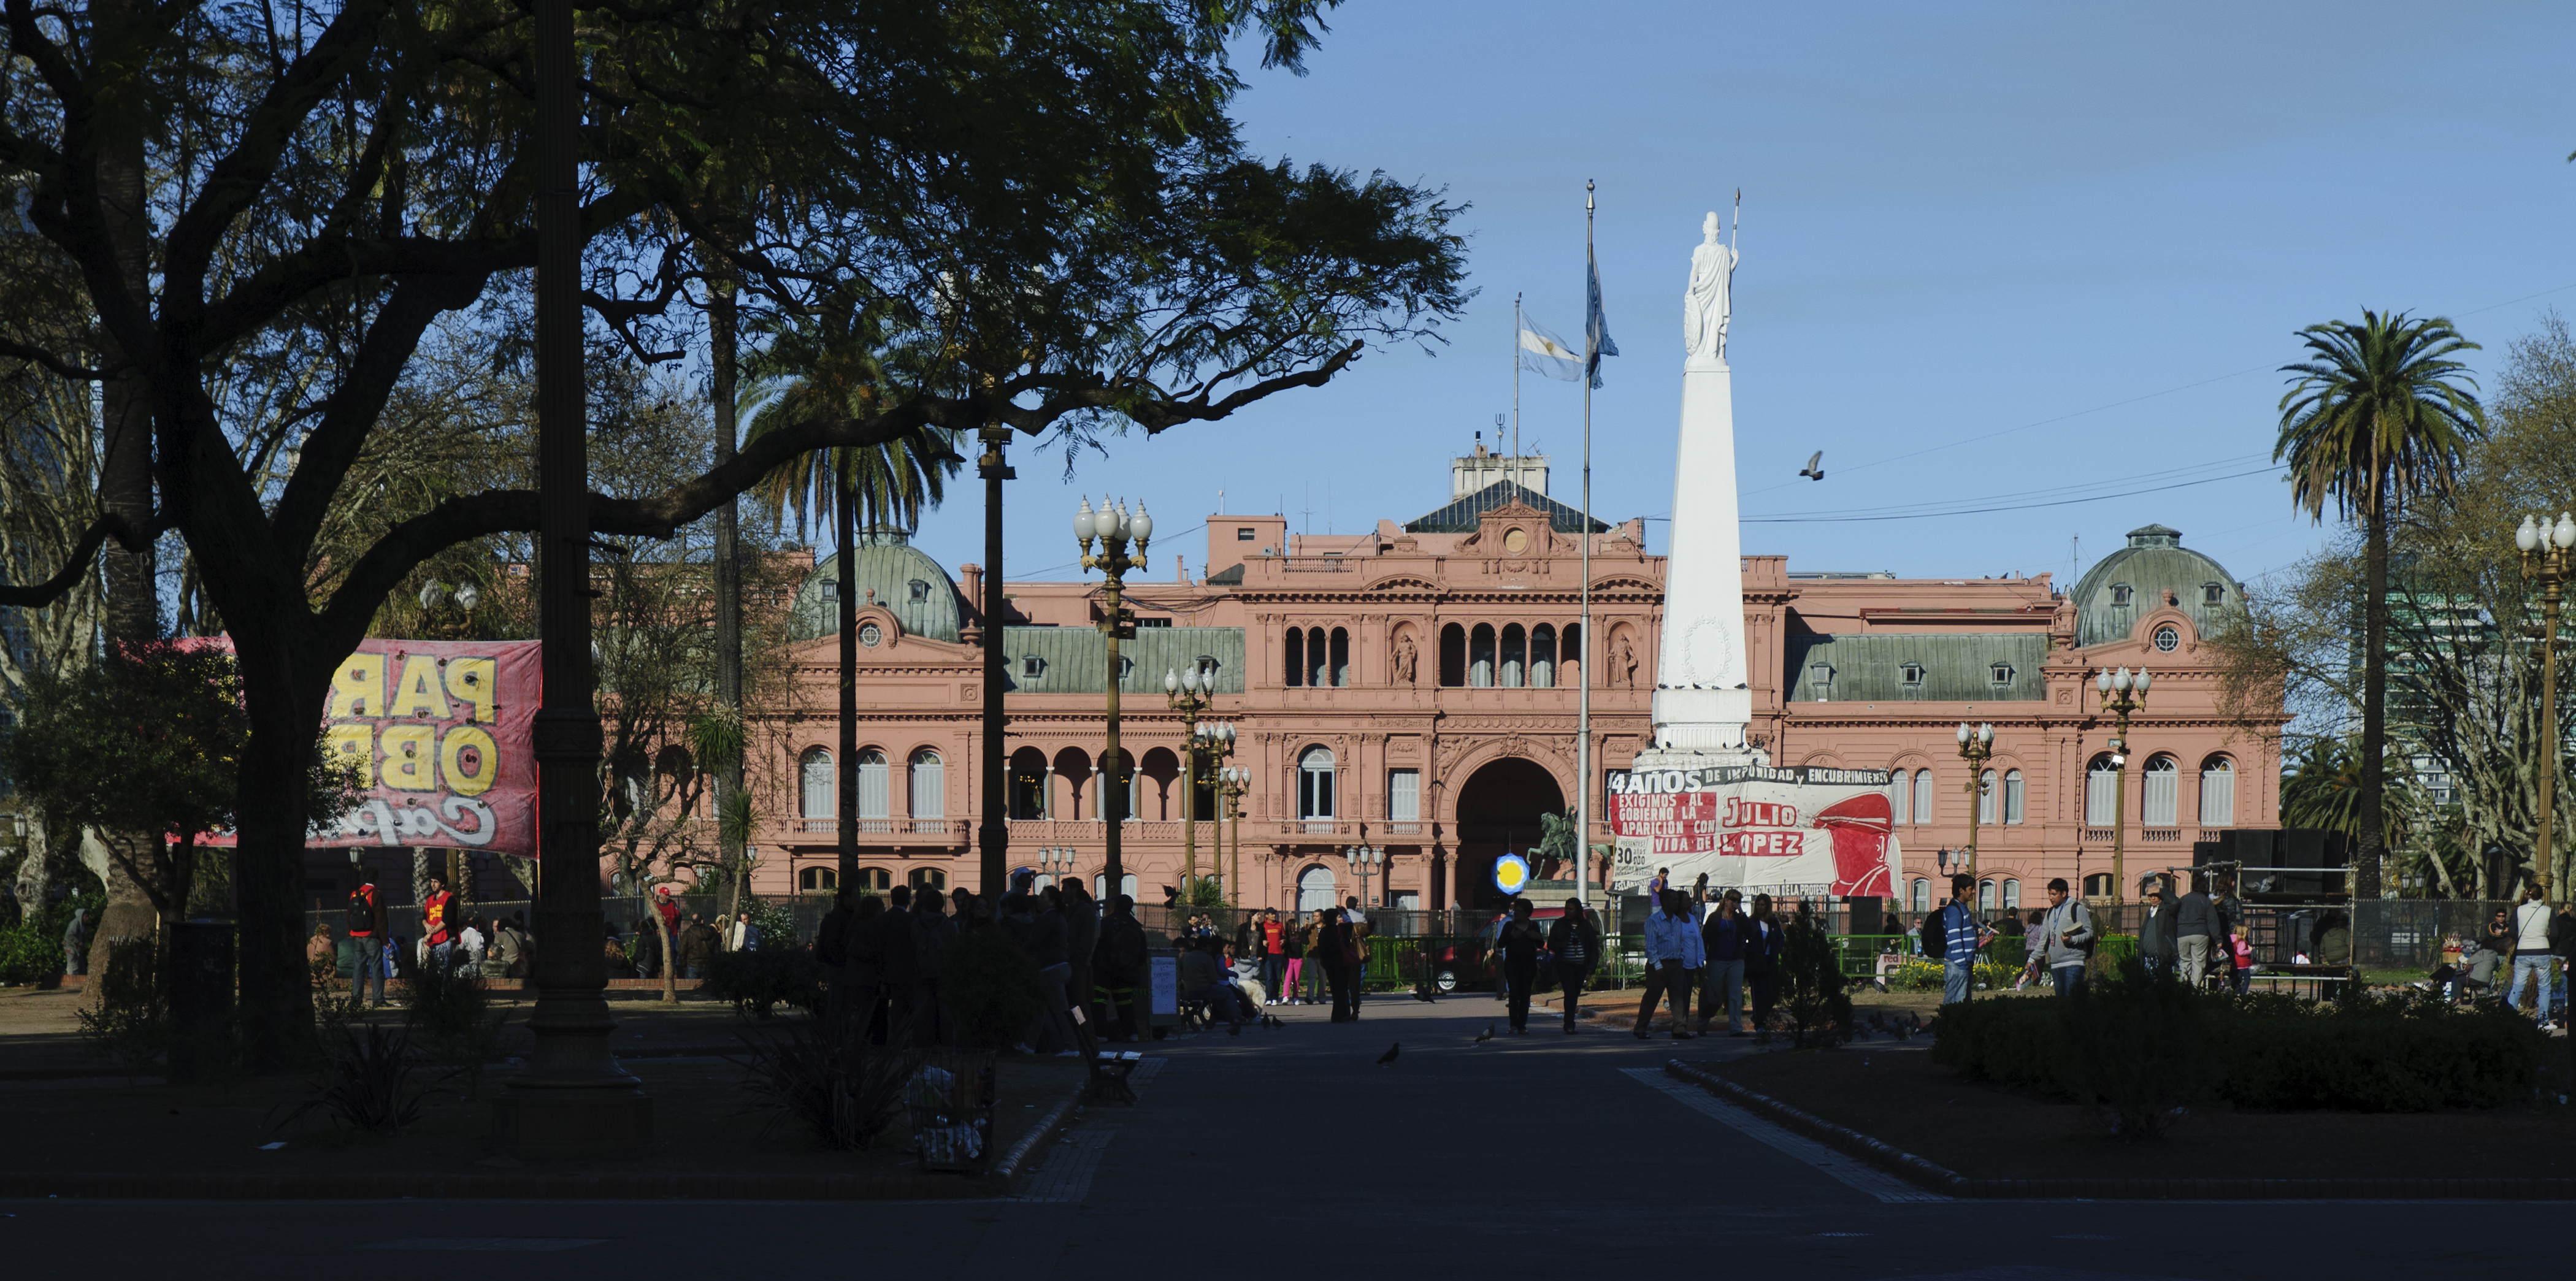
tree, road, street, town, city, cityscape, downtown, evening, plaza, landmark, nikon, tourism, waterway, public space, infrastructure, argentina, town square, buenosaires, aires, d300, approved, neighbourhood, urban area, human settlement